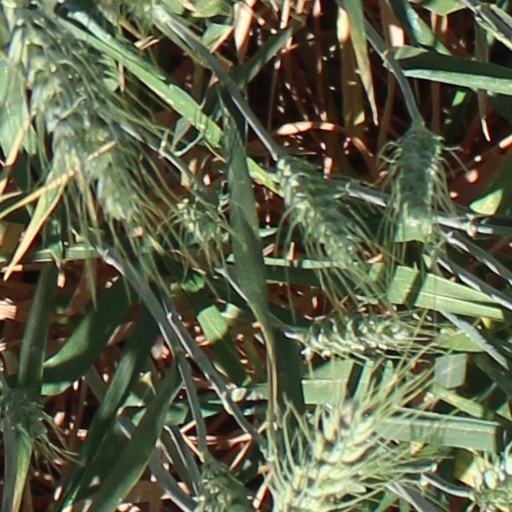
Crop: wheat